Camille Flammarion Observatory

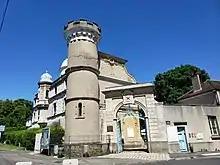

The observatory was established in Juvisy-sur-Orge in 1883 by the French astronomer and author Camille Flammarion. In March 2010, the structure was classified as a historical monument by the French Ministry of Culture. The observatory belongs to the Société astronomique de France.